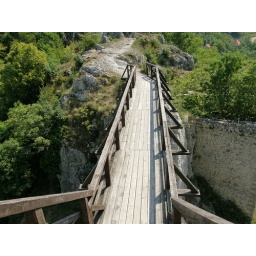
Old castle in Srebrenik. The little bridge witch lead to the gate